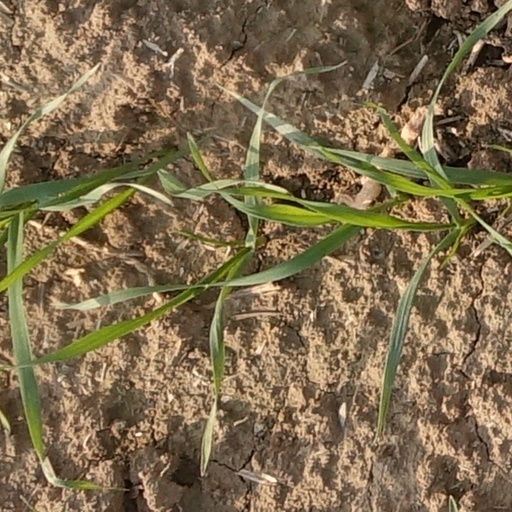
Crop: wheat